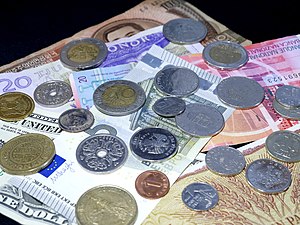
Kontanter
Kontanter
Kontanter er fysiske penge som mønt og pengesedler. De udgives som oftest af en centralbank, hvor staten garanterer for deres værdi. Tidligere blev frimærker også betragtet som kontanter i Danmark, og kunne benyttes som betalingsmiddel ved statslige instanser.